Aprilia, Lazio

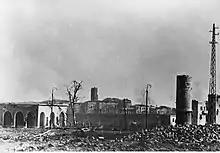
Aprilia reduced to rubble after WWII, 1944.

In the 1950s, Italians from the North African colonies came and planted extensive vineyards to produce wines with "Denominazione di origine controllata" and some of the best grapes in Italy.